Pentagon (South Korean band)

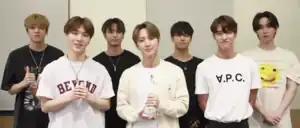
Pentagon with Ten Asia's Top Ten Award on September 1, 2020.

On September 6, they held an online fan meet and concert called Pentag-on Air, where they performed various songs, including a non-released acoustic English version of the song, "Spring Snow" . 70% of attendees were international fans and 30% were domestic fans. On September 16, Pentagon released the song "Twenty-Twenty", which was the first OST for the web drama "Twenty-Twenty". The song was composed by Kino and contains lyrics written by Kino and Wooseok. On September 17, Pentagon posted a teaser titled "I've been keeping an eye on you" showcasing Yan An, officially ending his 440-day hiatus.